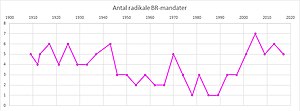
Hovedstadens Radikale Venstre / Resultater ved valg til Borgerrepræsentationen
Antal medlemmer af Borgerrepræsentationen valg for Det Radikale Venstre siden 1909. Bemærk at der ved valgene i 1909 og 1912 kun var 42 pladser, mens der siden 1913 har været 55.
Antal medlemmer af Borgerrepræsentationen valg for Det Radikale Venstre siden 1909.
Antal mandater valgt til Borgerrepræsentationen for Det Radikale Venstre siden 1909. Bemærk at der ved valgene i 1909 og 1912 kun var 42 pladser, og at der siden 1913 har været 55.
Hovedstadens Radikale Venstre blev stiftet som Kjøbenhavns liberale Vælgerforening den 15. november 1883 af liberale Venstrevælgere i København. Blandt medstifterne var Herman og Laurids Bing. Foreningen fungerede fra 1905 som Det Radikale Venstres forening i hovedstaden.